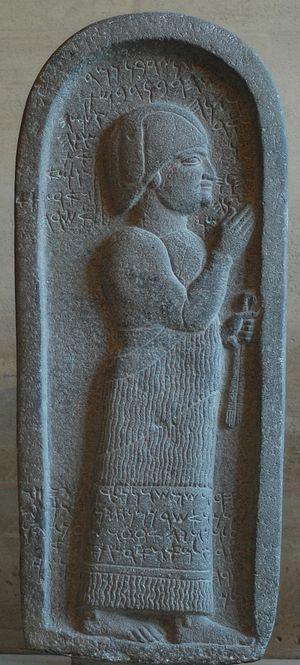
Stèle funéraire portant une inscription en araméen, vers le VIIe siècle av. J.-C., trouvée à Neirab ou Tell Afis (Syrie). KAI 225